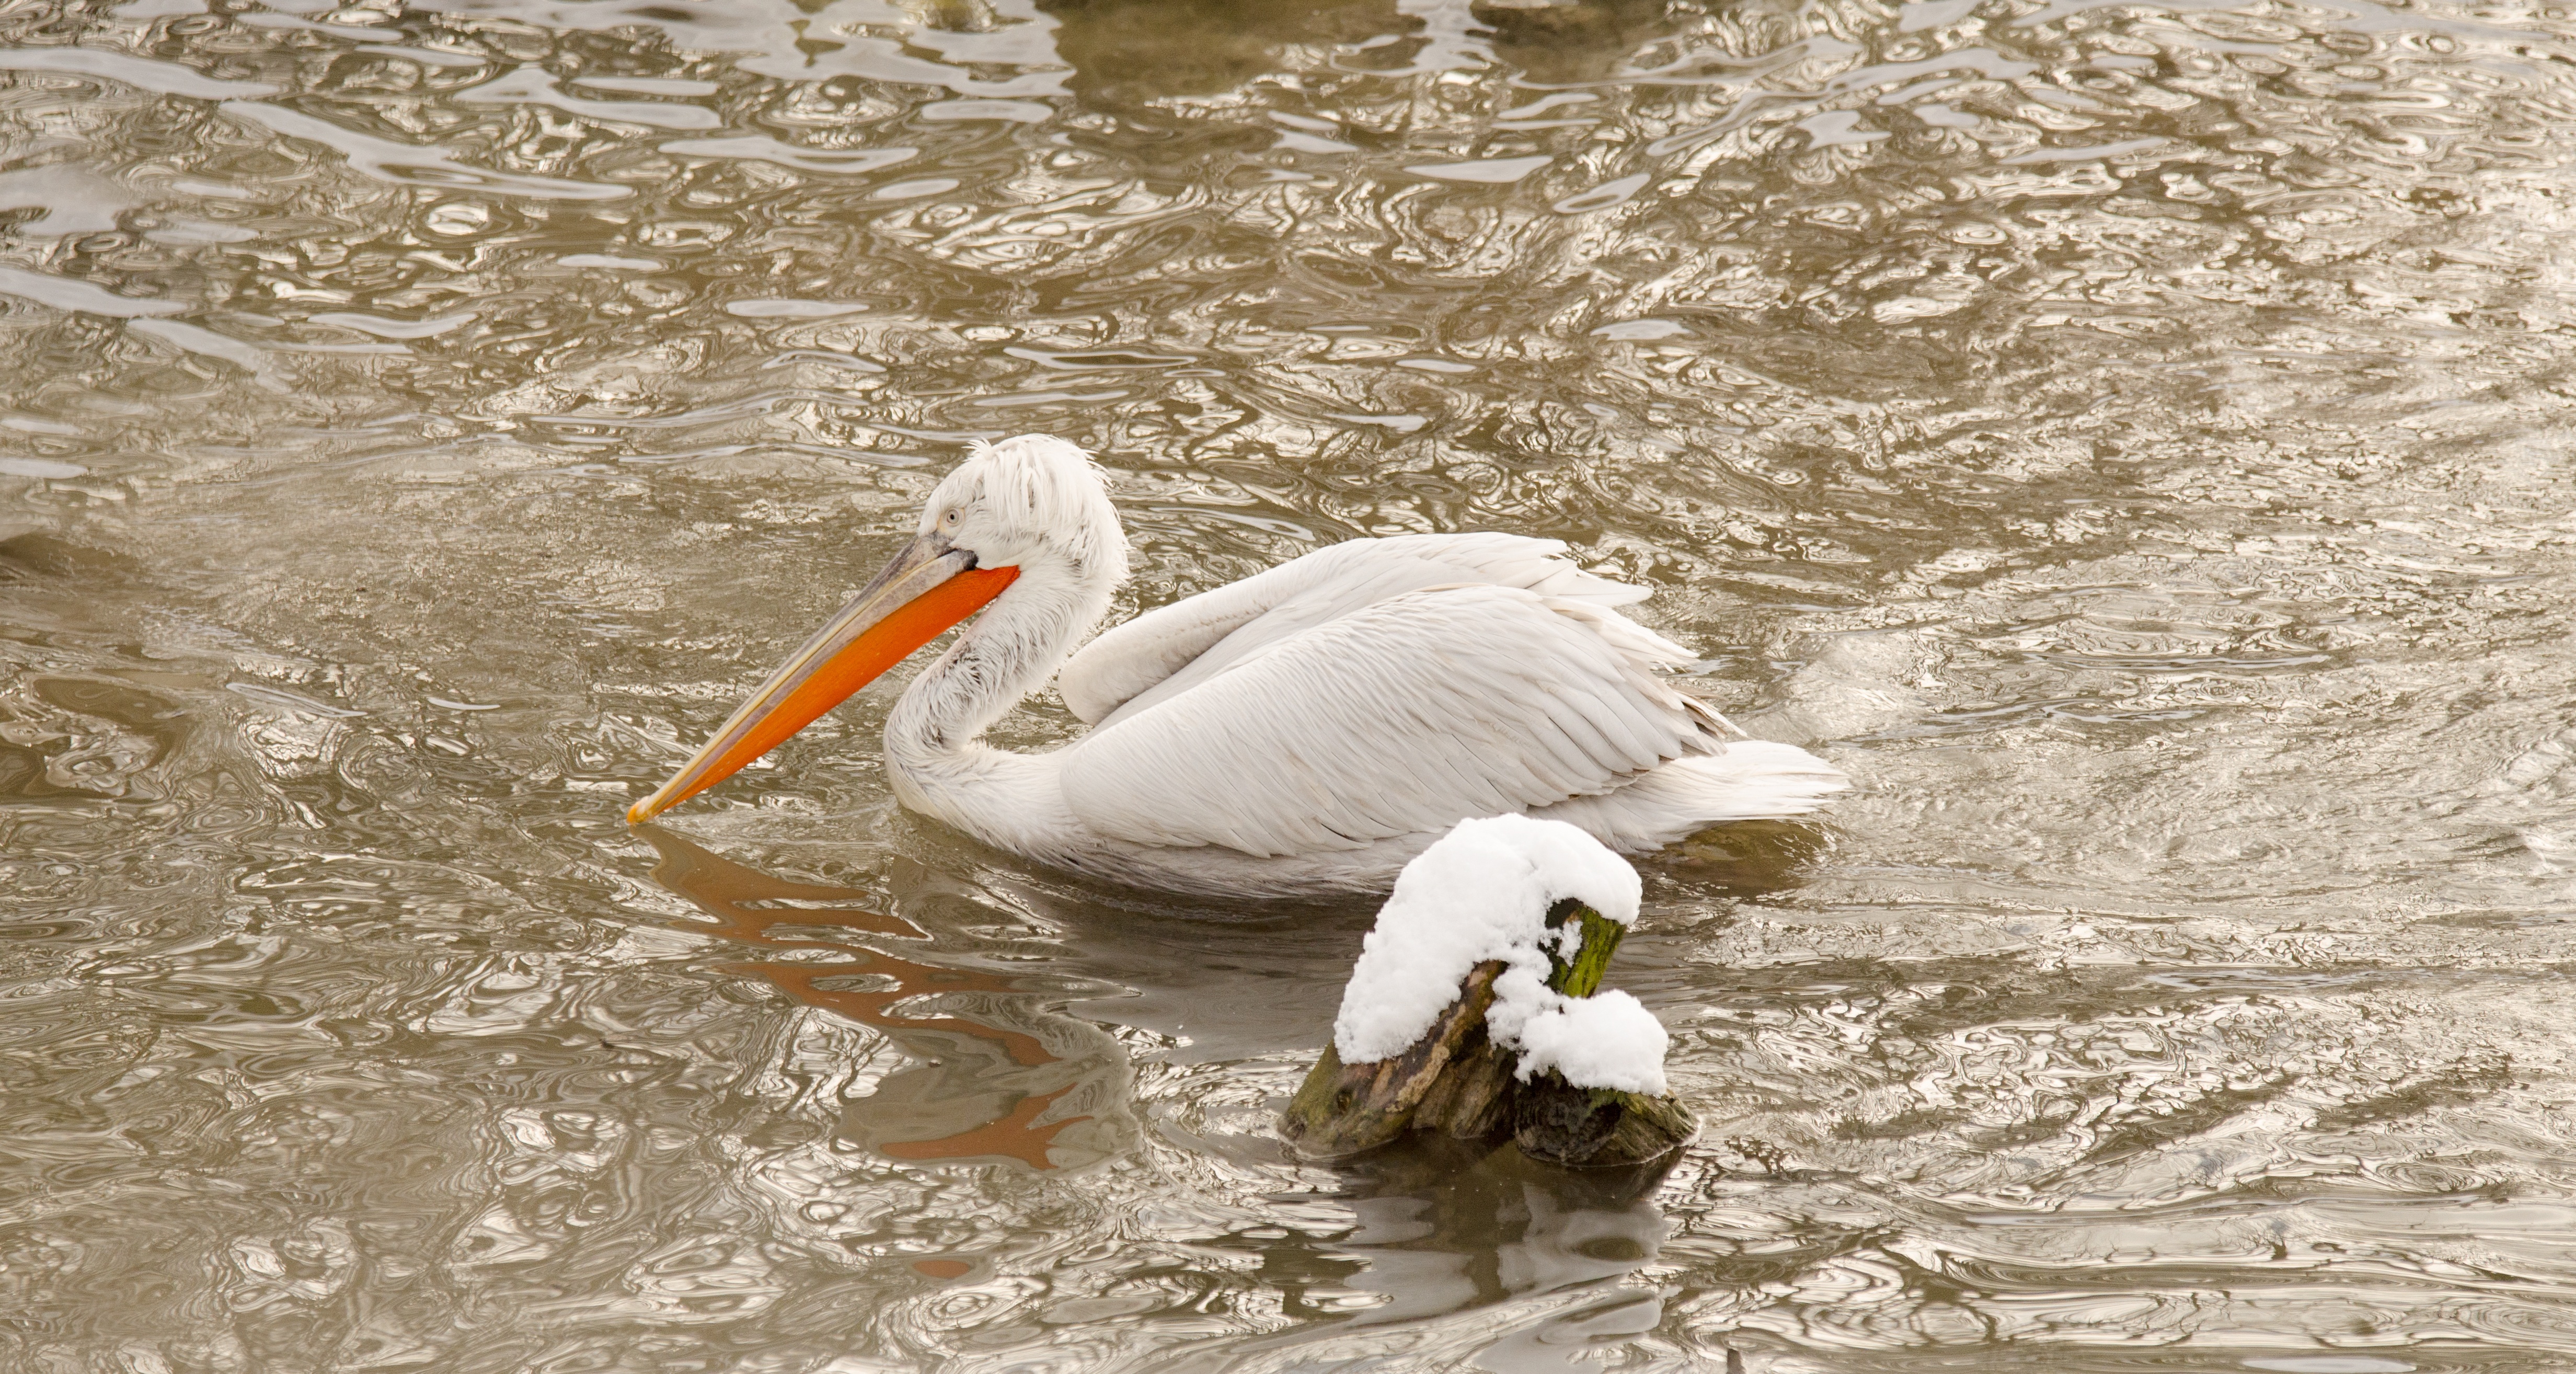
water, bird, pelican, seabird, wildlife, beak, fauna, plumage, vertebrate, pelikan, pelecaniformes